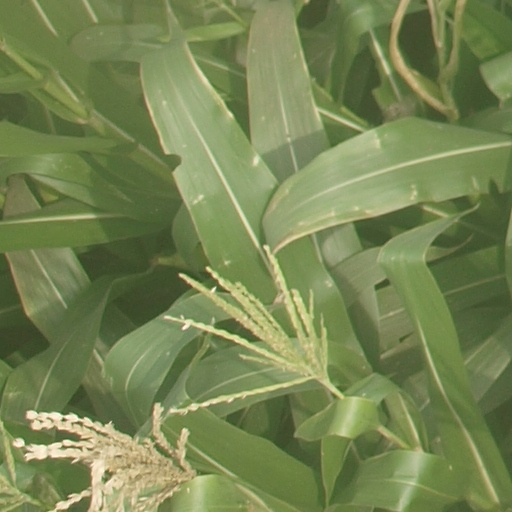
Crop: maize; corn